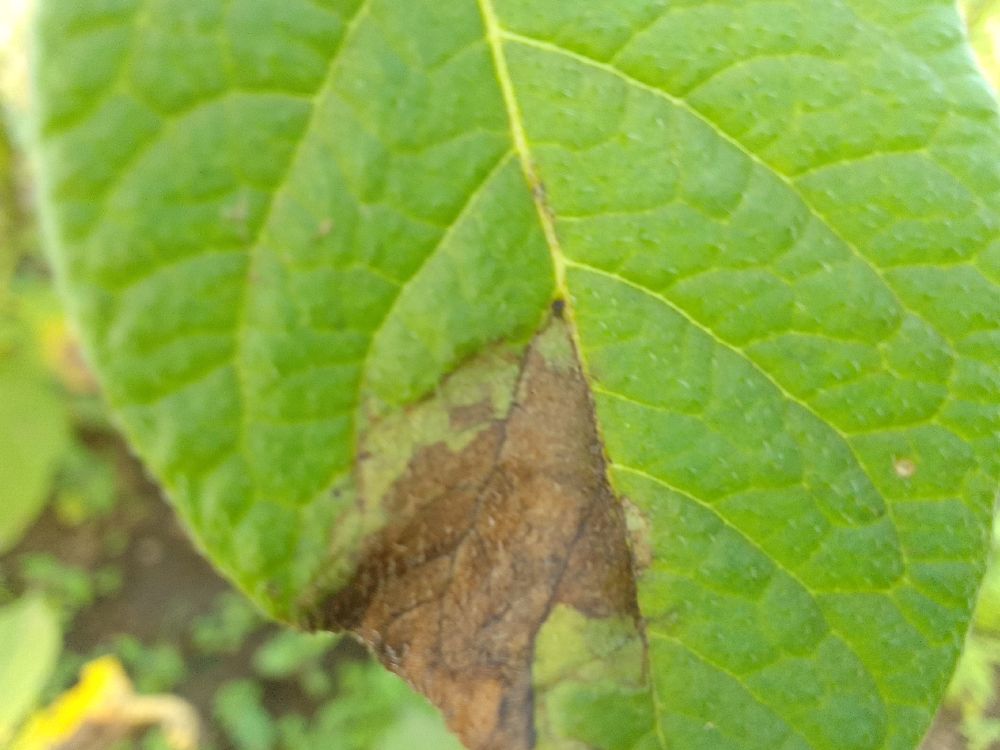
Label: Late blight